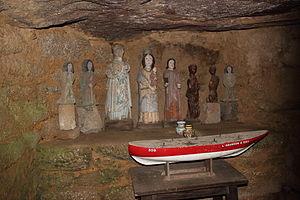
Vue de l'intérieur du dolmen de la chapelle des Sept-Saints sur la commune du Vieux-Marché en Côtes-d'Armor. This building is indexed in the Base Mérimée, a database of architectural heritage maintained by the French Ministry of Culture,
Cet article recense les monuments historiques français classés en 1889.
Cet article recense une partie des monuments historiques des Côtes-d'Armor, en France.
Le département des Côtes-d'Armor compte une centaine de sites mégalithiques, témoins des occupations humaines du territoire au Néolithique.